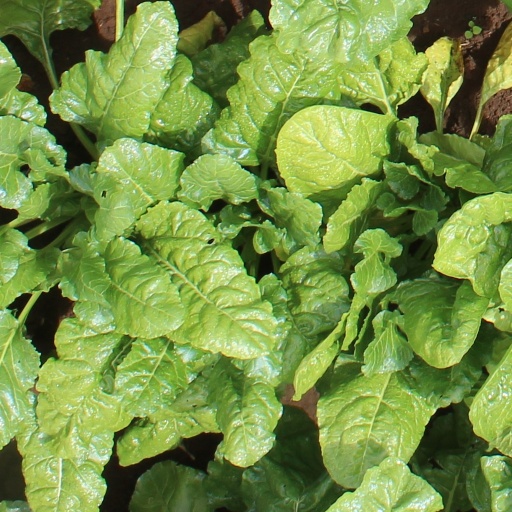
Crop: sugar beet